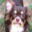
Label: dog